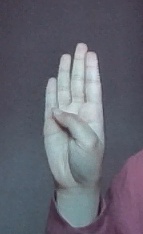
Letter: kaaf